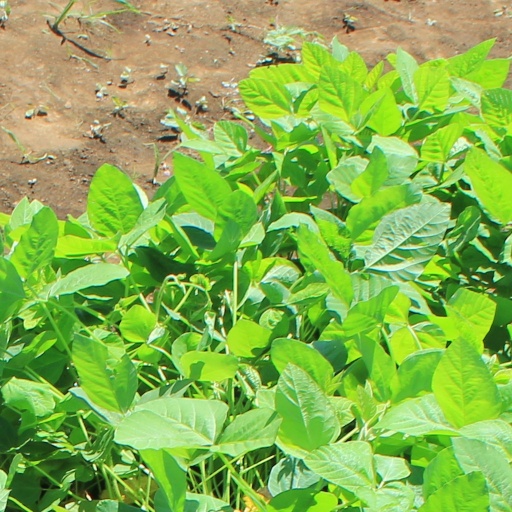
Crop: soybean